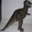
Label: dinosaur